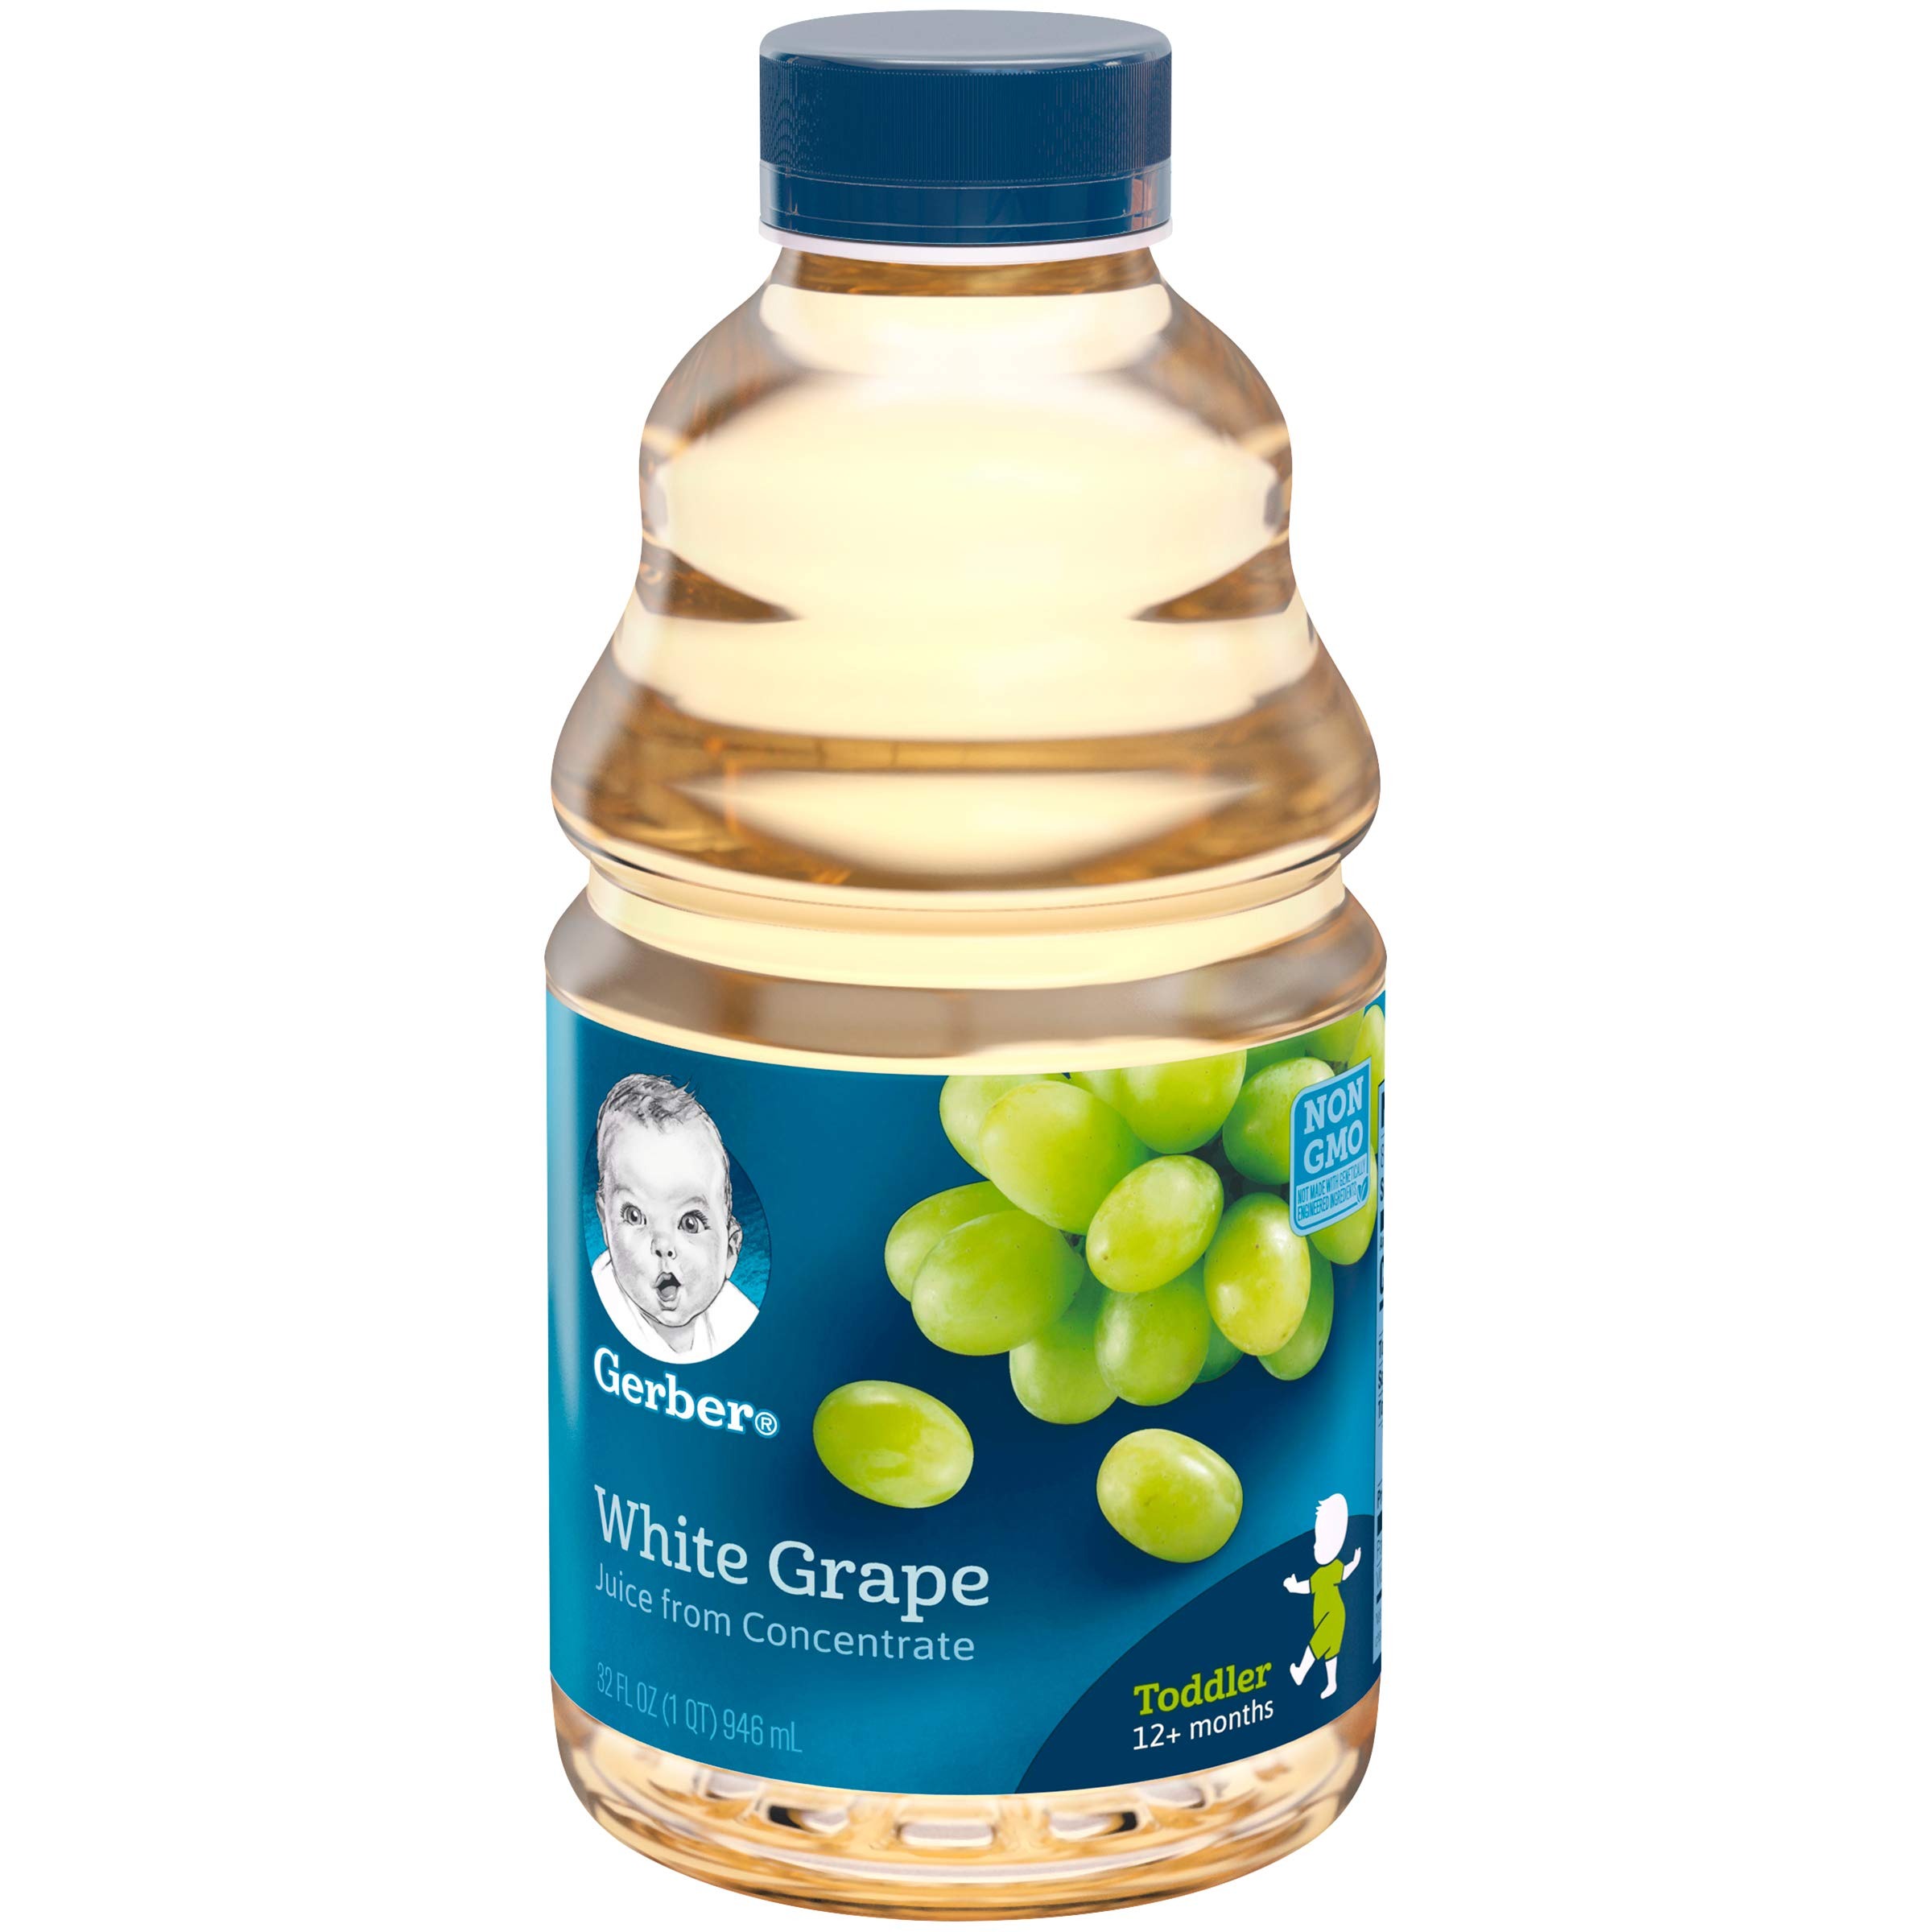
Item Name: Gerber Toddler Juice Bottles (White Grape)
Value: 64.0
Unit: Fl Oz

Price: 3.04